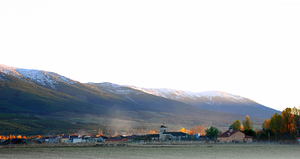
Arcones est une commune de la province de Ségovie dans la communauté autonome de Castille-et-León en Espagne.